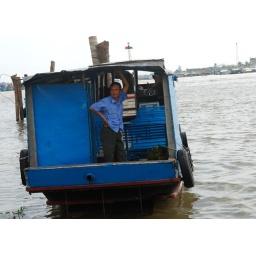
Man in blue shirt & blue boat